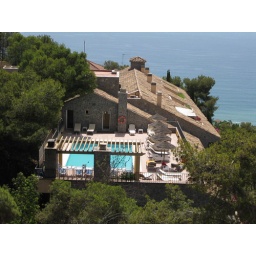
A view of a house just below the wall at the Gibralfaro in Malaga.